Jacques Benedict

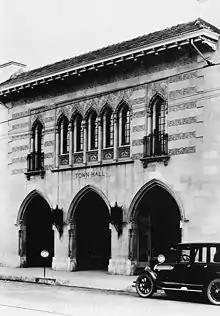
Littleton Town Hall, built 1920

Jules Jacques Benois Benedict (April 22, 1879 – January 16, 1948) was one of the most prominent architects in Colorado history, whose works include a number of well-known landmarks and buildings listed on the National Register of Historic Places.